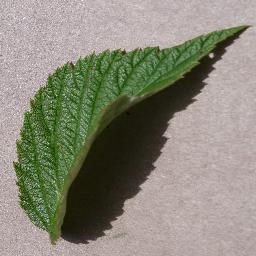
Label: Raspberry___healthy